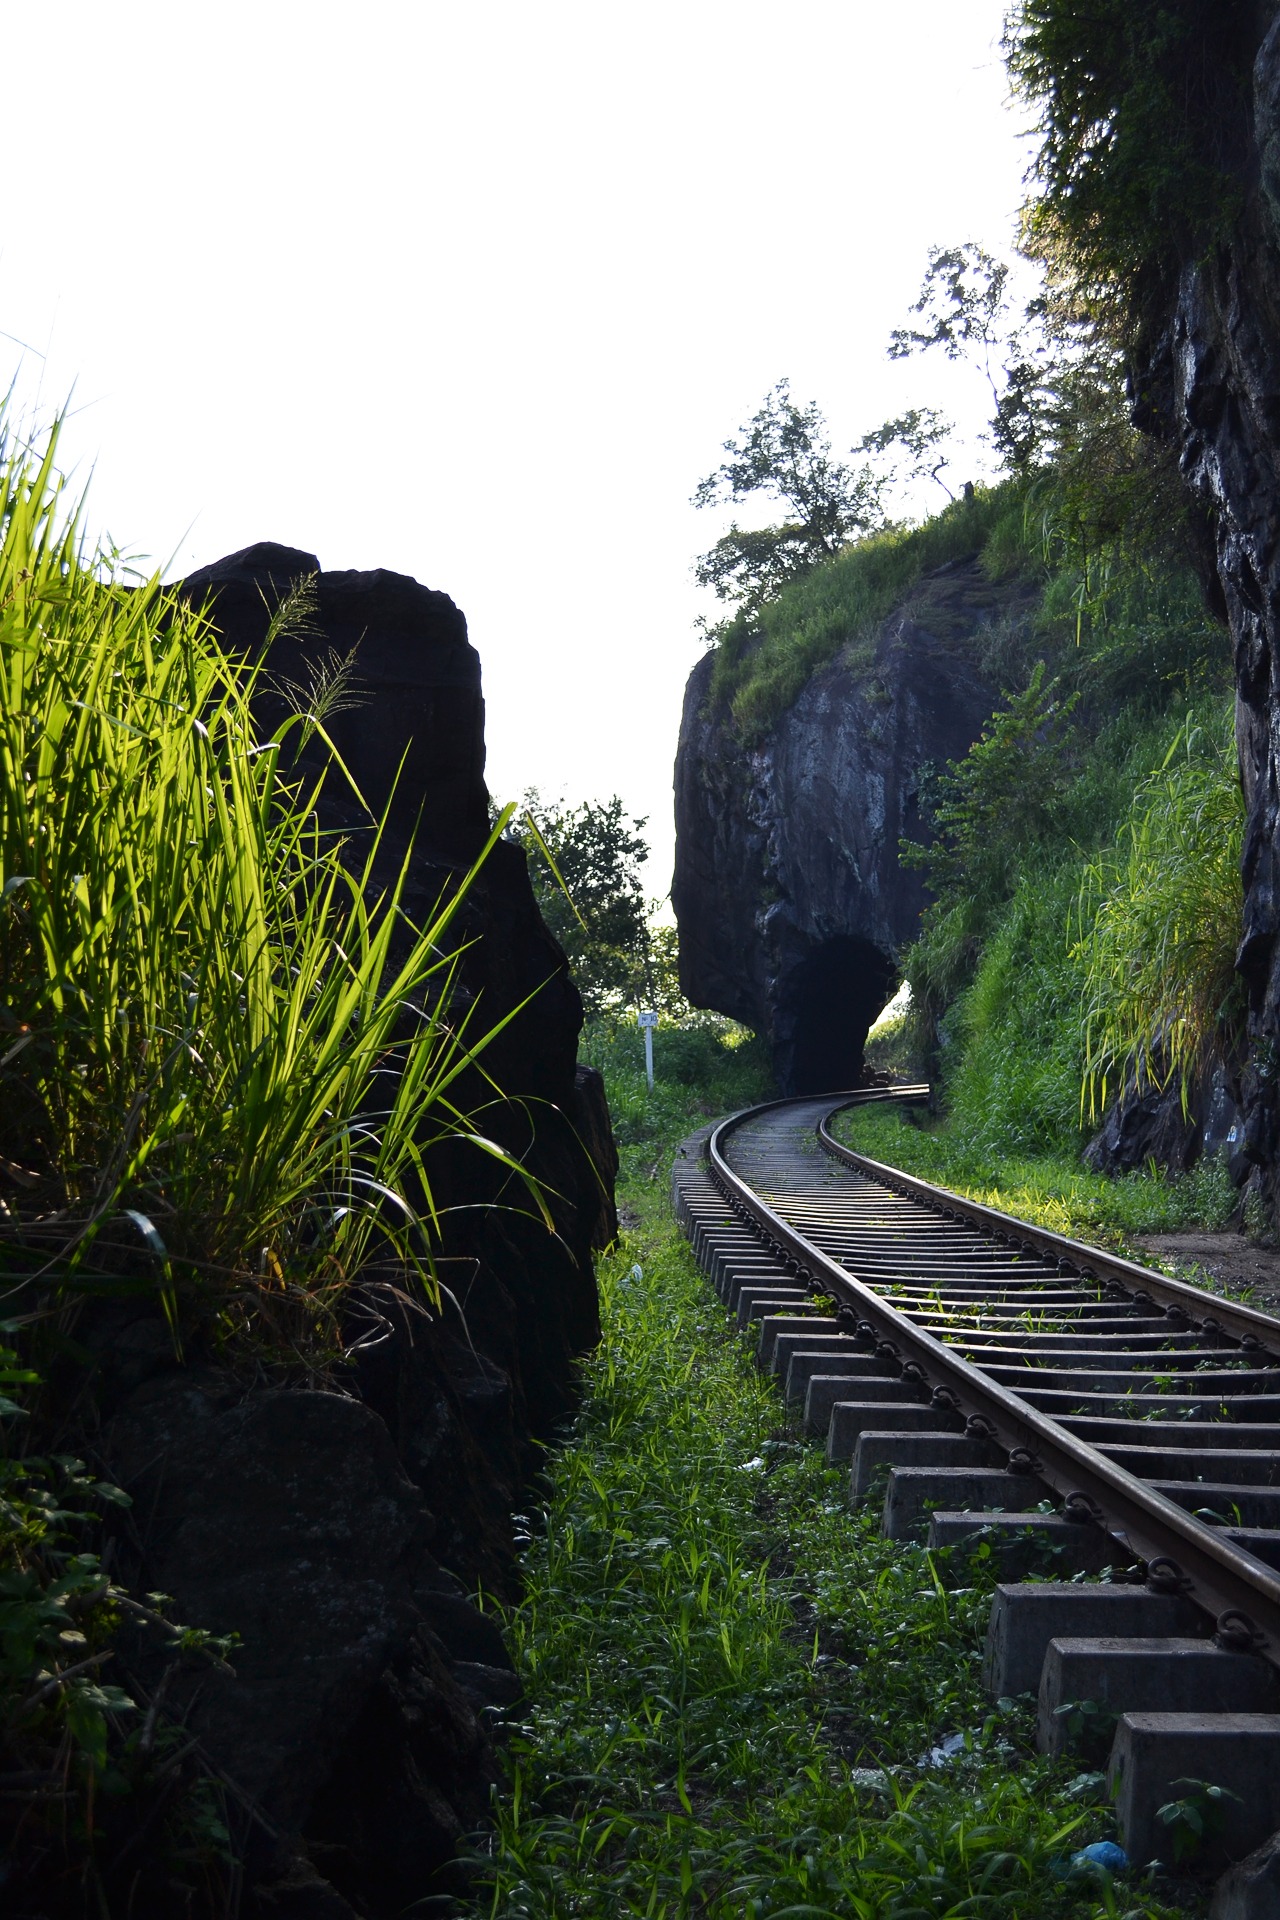
tree, path, grass, track, flower, rail, train, tunnel, transport, green, garden, waterway, rails, sri lanka, ceylon, rail road, mawanella, kadugannawa